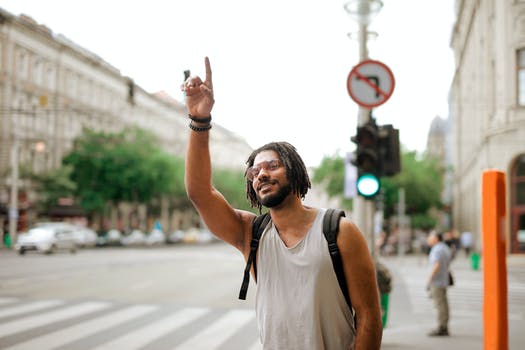
Label: No Watermark